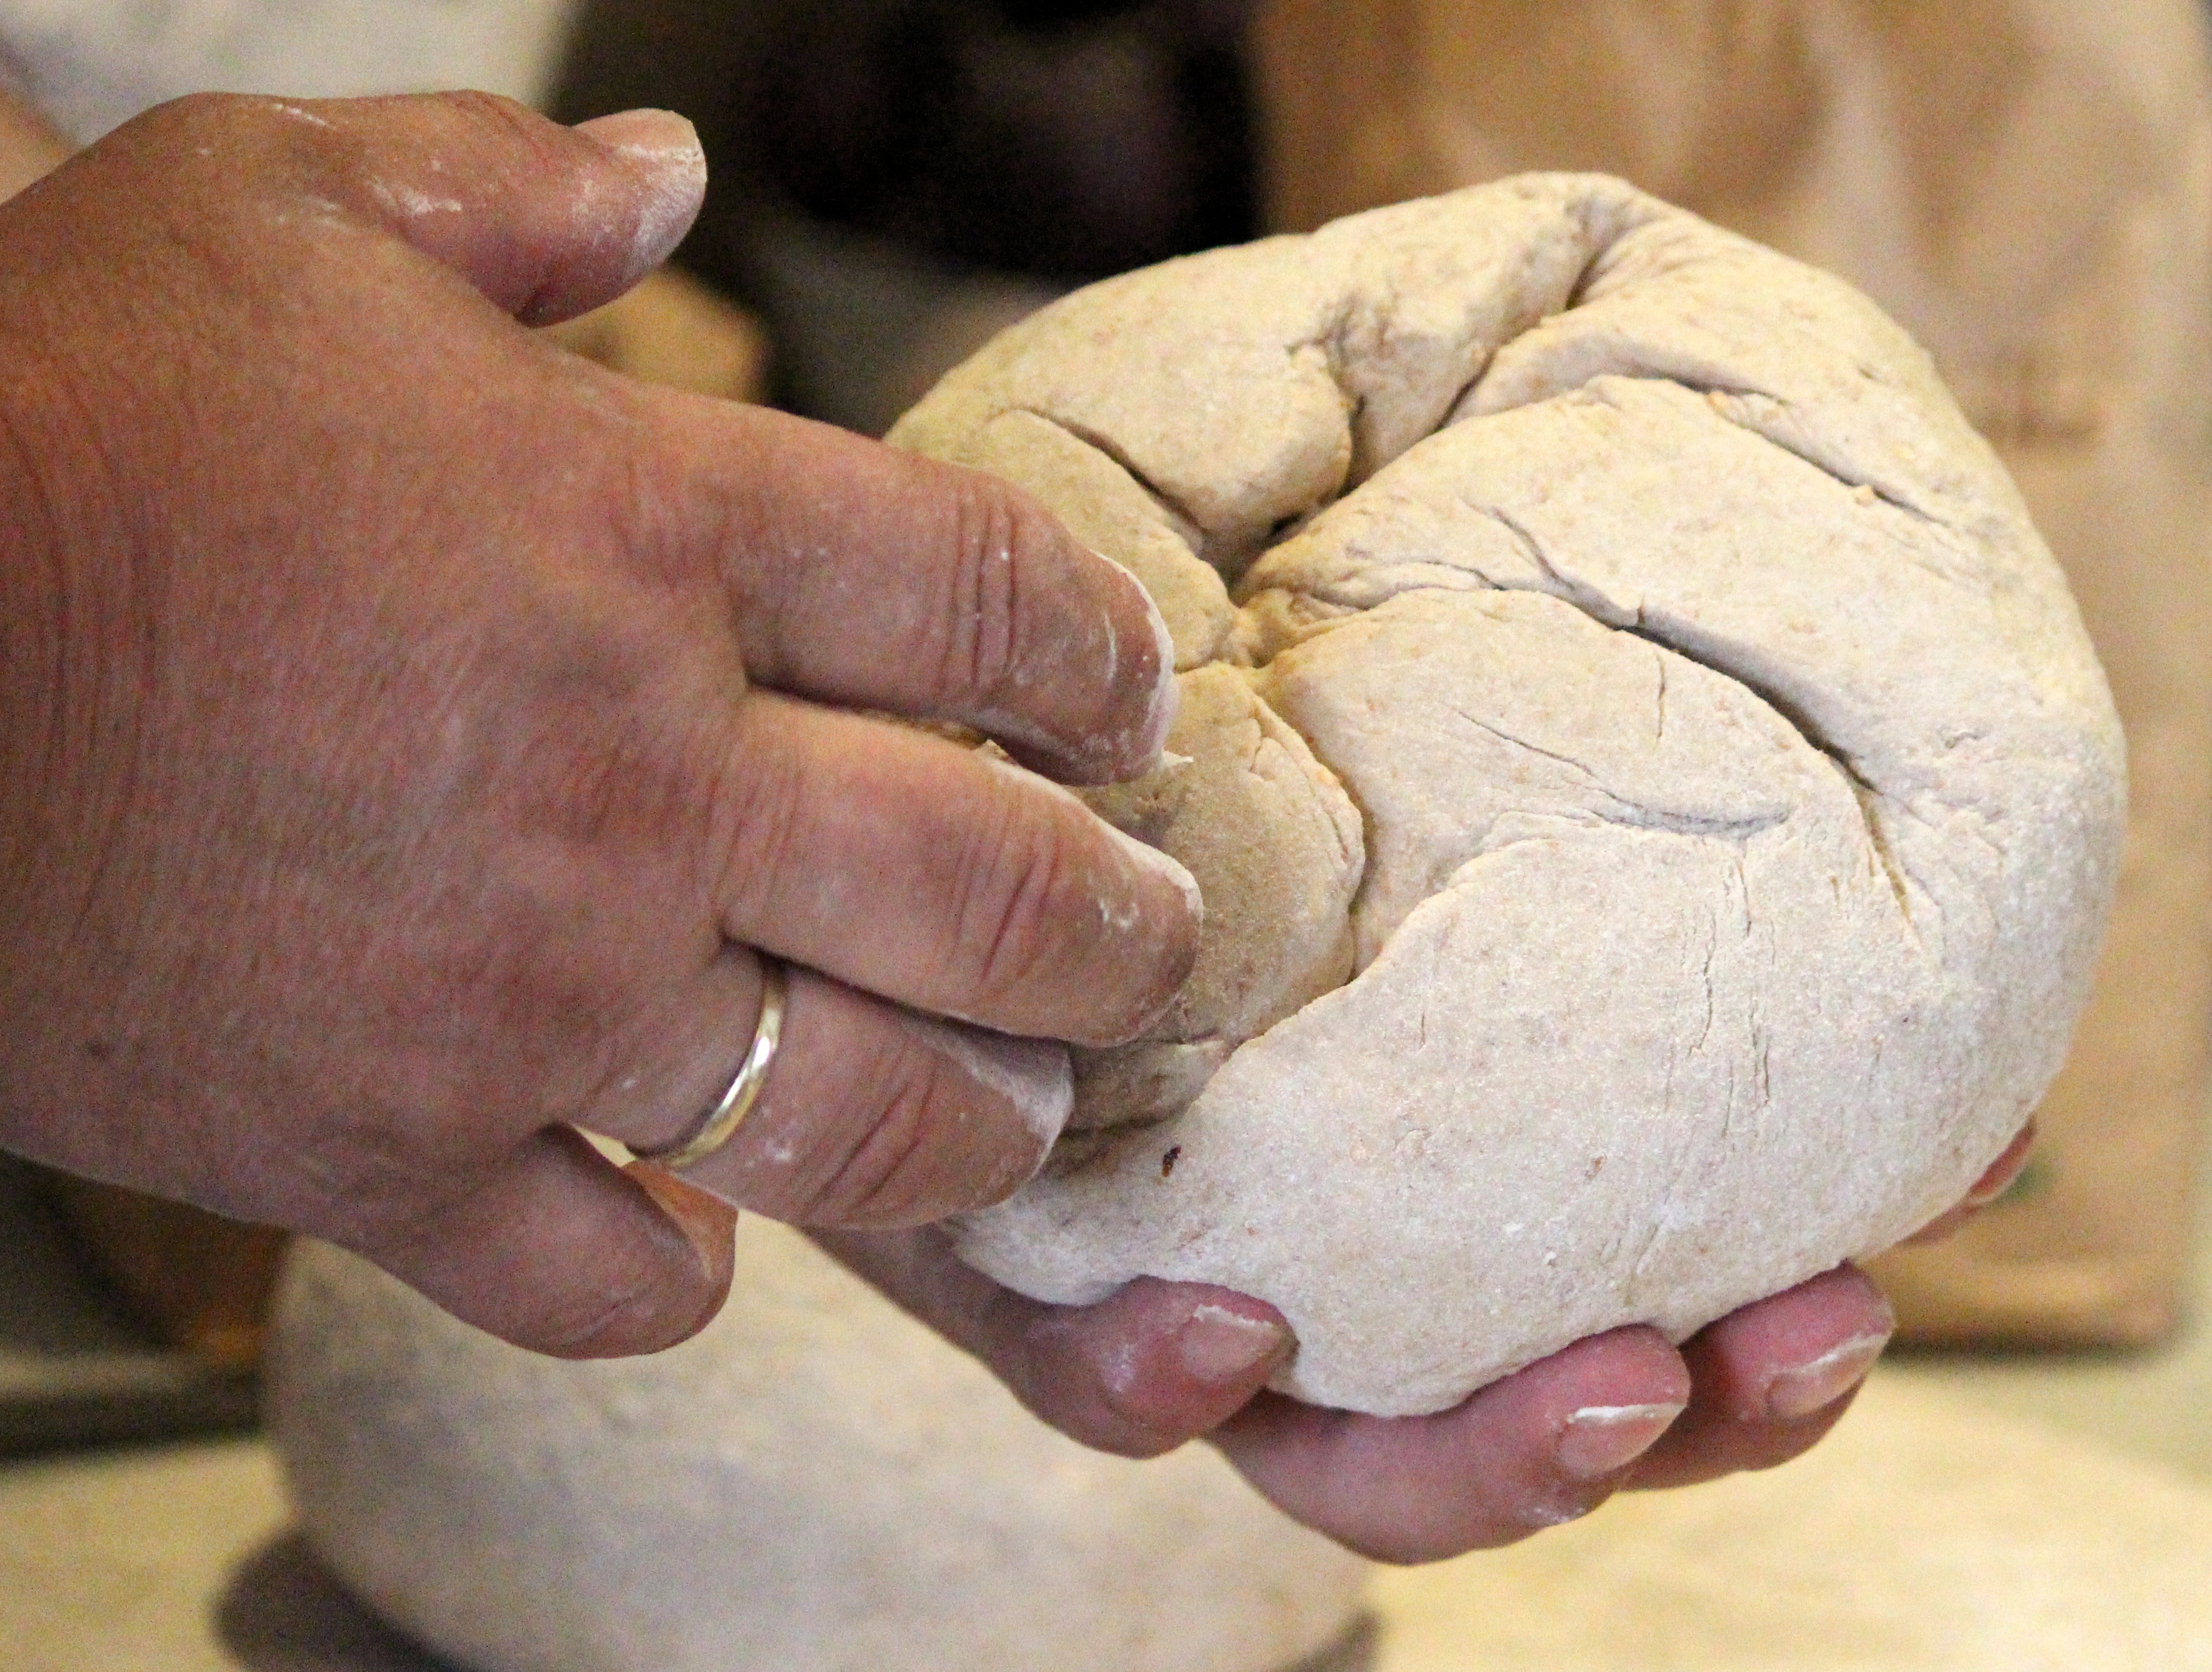
hand, food, produce, craft, baking, eat, bread, dough, material, baked, bake, baker, carving, edit, ingredients, flour, form, globose, knead, spherical shape, knead dough, grass family